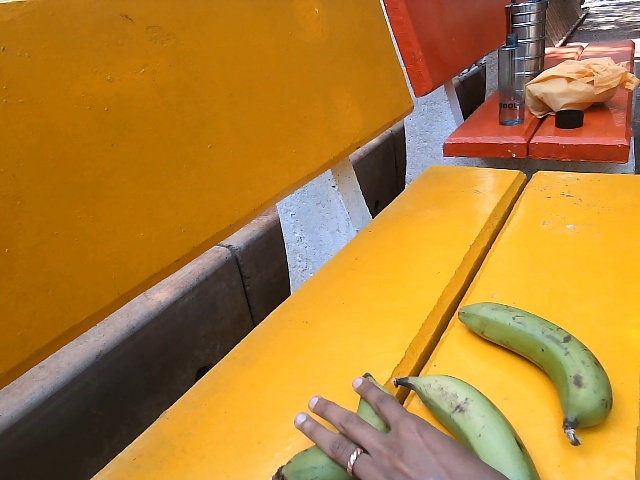
Label: Raw_Banana